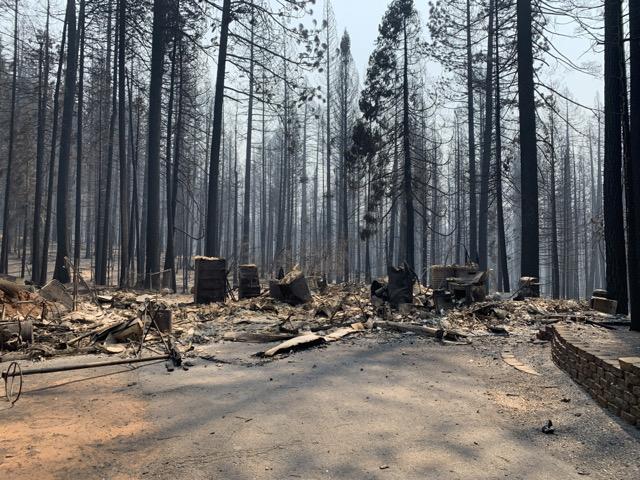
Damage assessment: destroyed